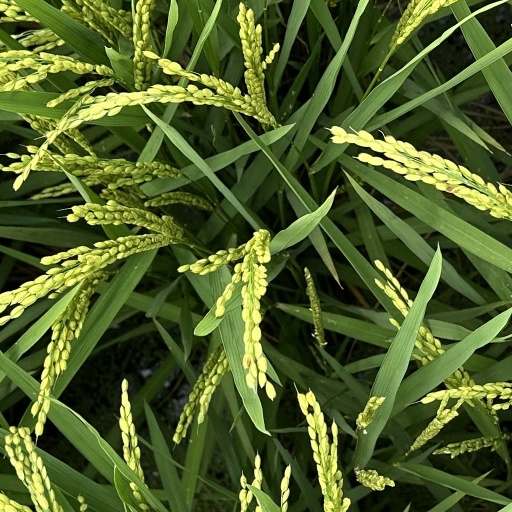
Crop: rice